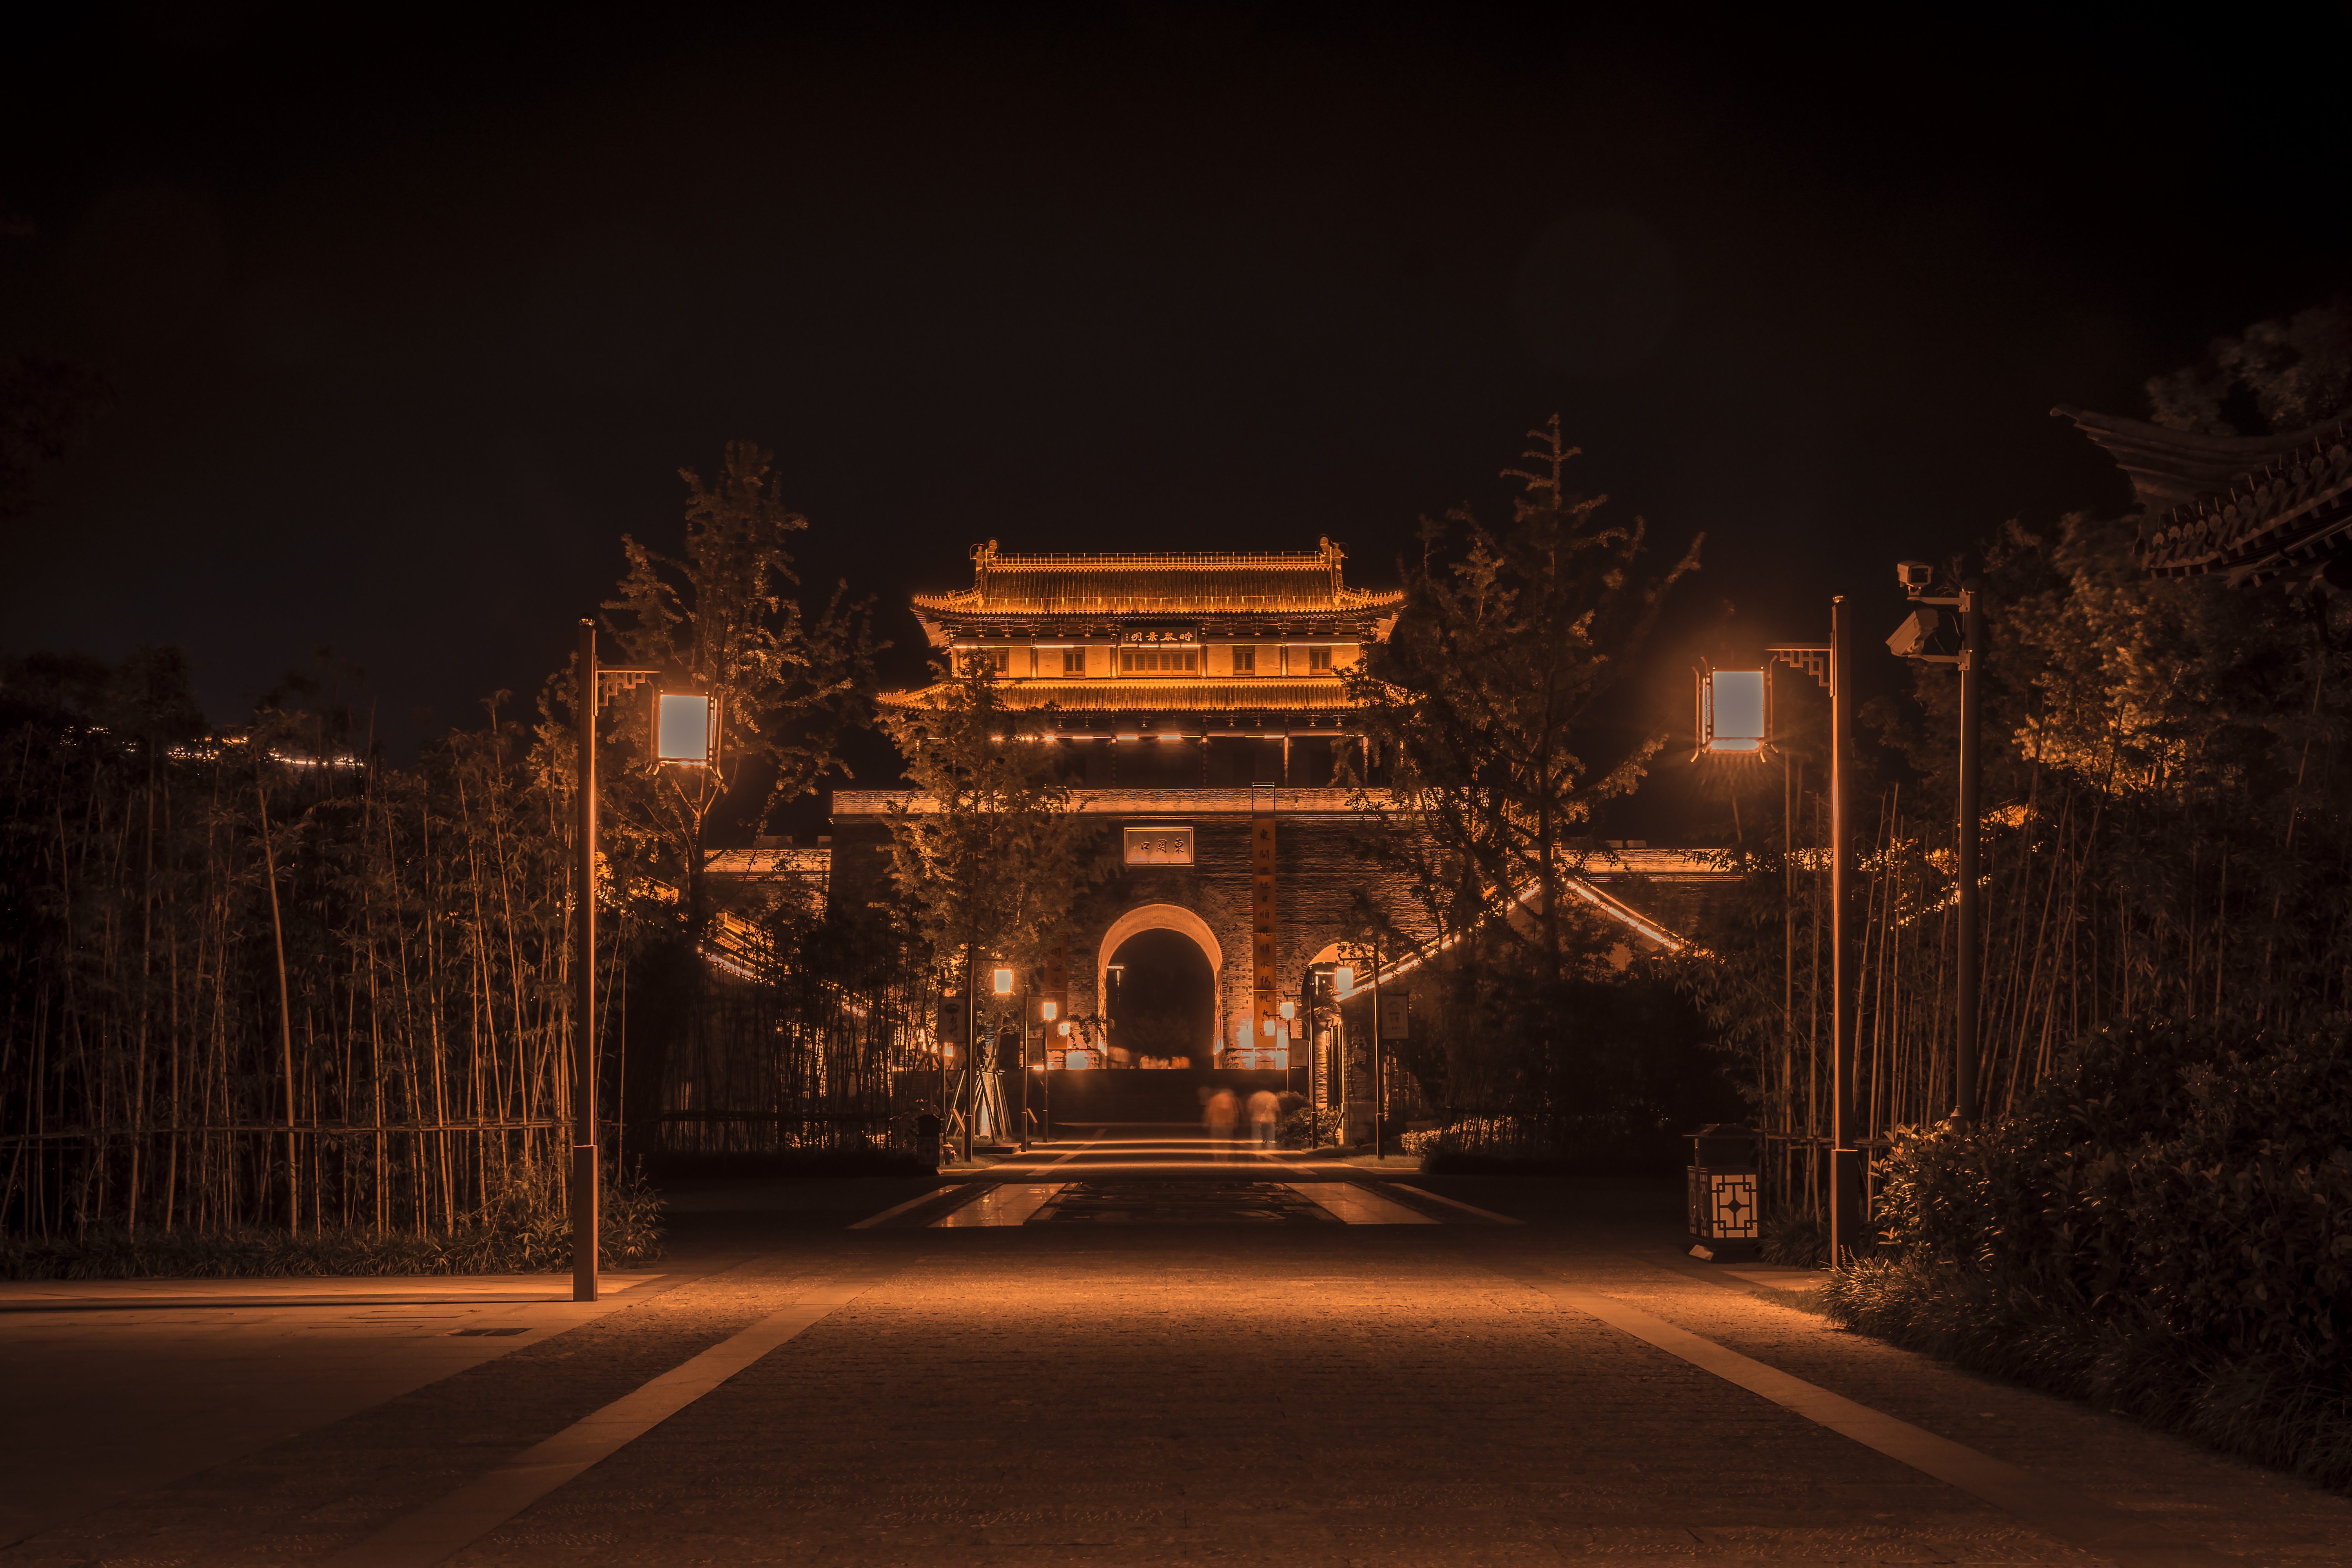
street, lamp, plant, building, street light, cloud, electricity, house, road surface, sky, window, tree, woody plant, automotive lighting, Tints and shades, landscape, facade, city, symmetry, midnight, darkness, art, arch, road, Security lighting, light fixture, monument, evening, town, winter, night, stock photography, dusk, history, landscape lighting, triumphal arch, historic site, place of worship, gate, tourist attraction, town square, column